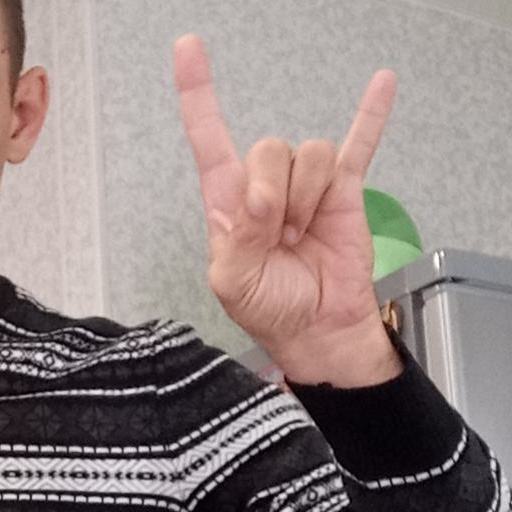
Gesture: rock